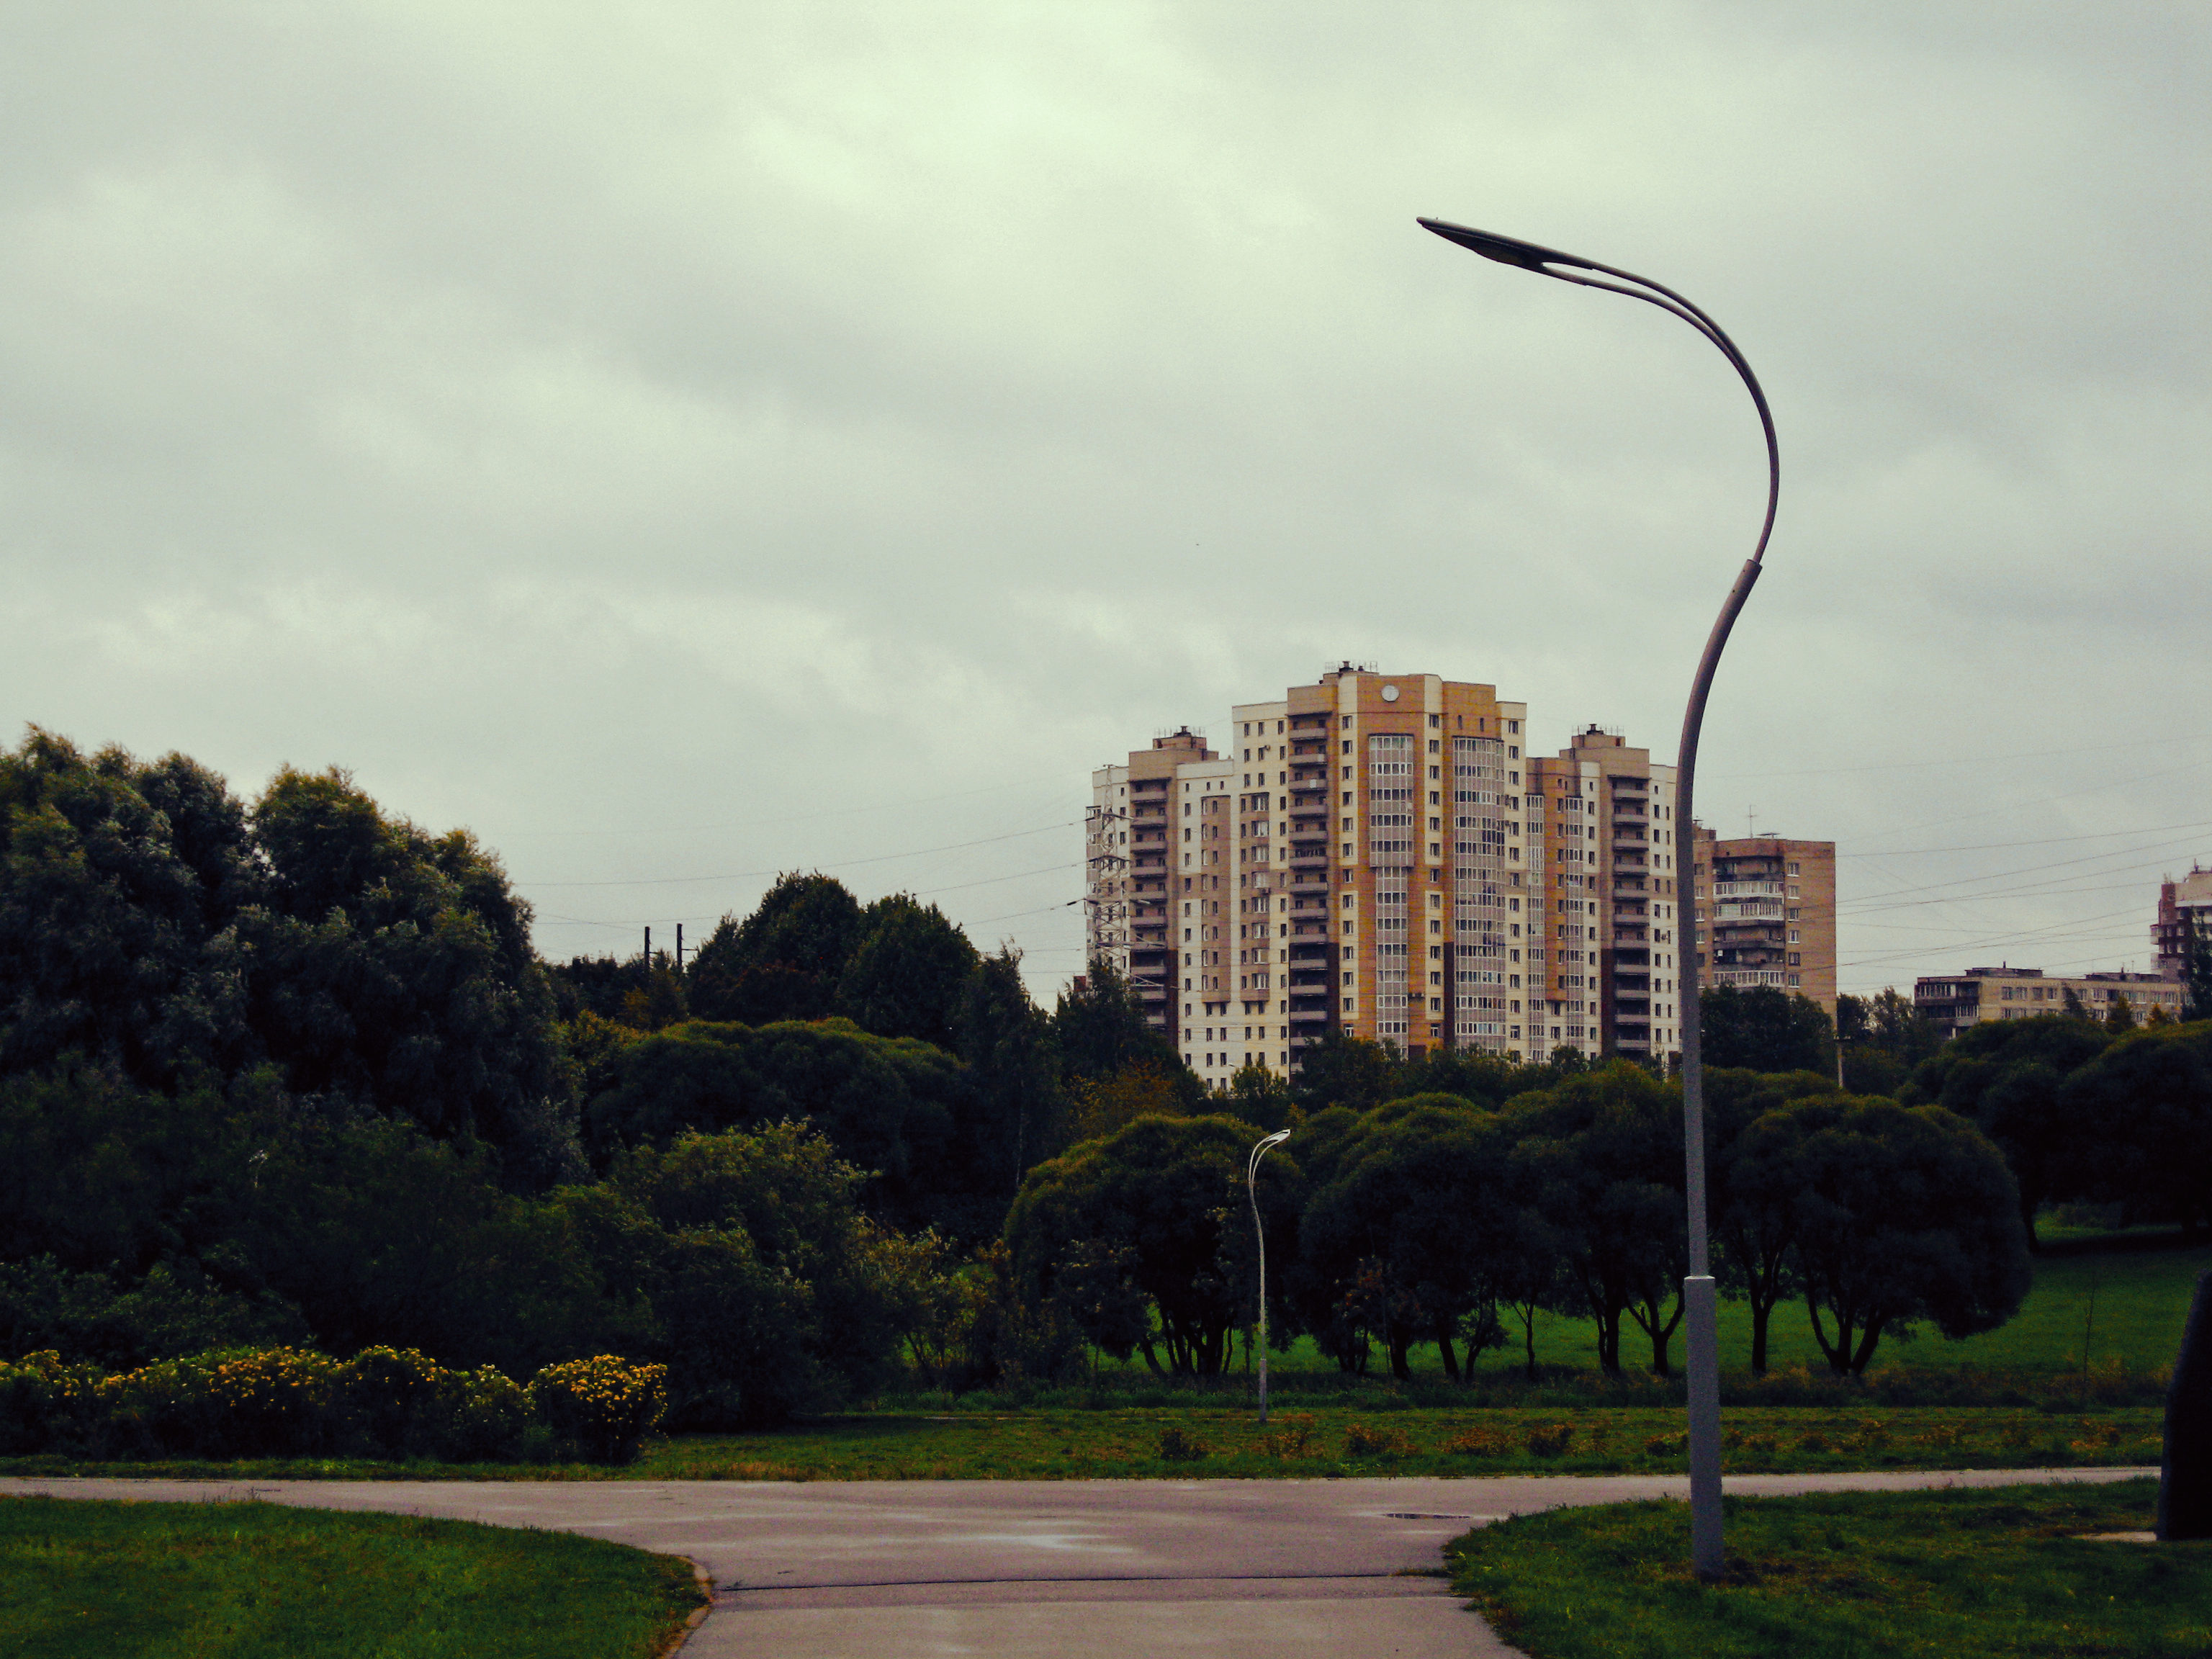
images, sky, cloud, plant, building, street light, tree, grass, skyscraper, urban design, tower block, residential area, condominium, real estate, city, landscape, road, house, facade, cityscape, mixed use, horizon, headquarters, apartment, suburb, street, pole, commercial building, downtown, light fixture, evening, landscaping, walkway, garden, skyline, corporate headquarters, road surface, monument, town square, leisure, park